Grahamona

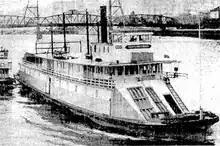
"Northwestern", with reinforcing timbers added, departing Willamette River, May 17, 1939. Shaver tug "Cruiser" on left, Hawthorne Bridge in background.

On May 2, 1918, it was reported that O.C.T.C. would be permanently terminating all steamboat service to Corvallis because of high costs and insufficient business. "Grahamona"’s last run from Corvallis on Monday, May 6, 1918, would be the last commercial steamer to depart from that city.